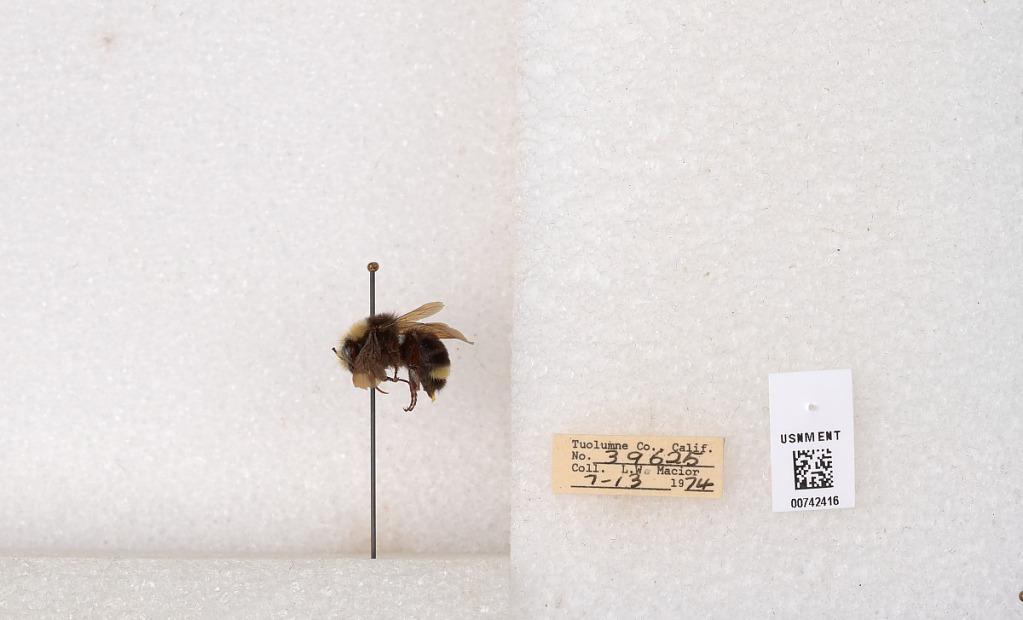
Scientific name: Bombus (Pyrobombus) vosnesenskii Radoszkowski
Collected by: L. Macior
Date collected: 1974-7-13
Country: United States
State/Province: California
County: Tuolumne
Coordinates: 37.9712, -120.228